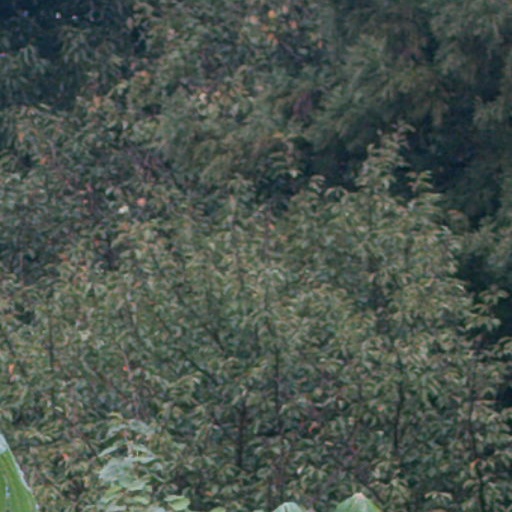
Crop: cassava